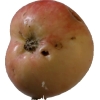
Label: Apple 10